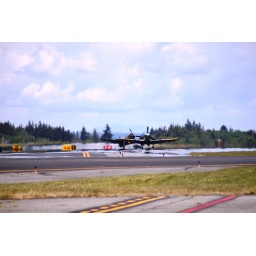
Flying Heritage Collection Fly Day May 22 2010 - Paul Allen's vintage airplane museum, many in flying order